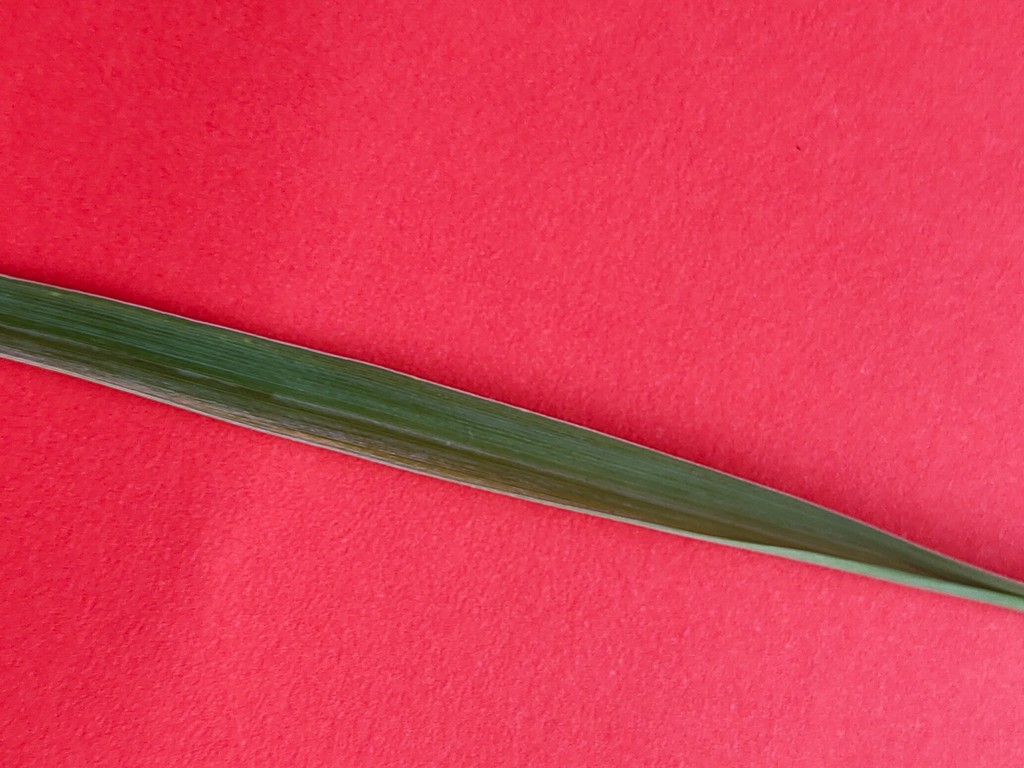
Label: Healthy